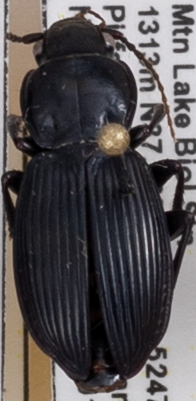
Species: Pterostichus coracinus
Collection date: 2021-06-01
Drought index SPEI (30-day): -1.85
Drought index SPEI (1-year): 0.678
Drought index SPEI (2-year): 1.45